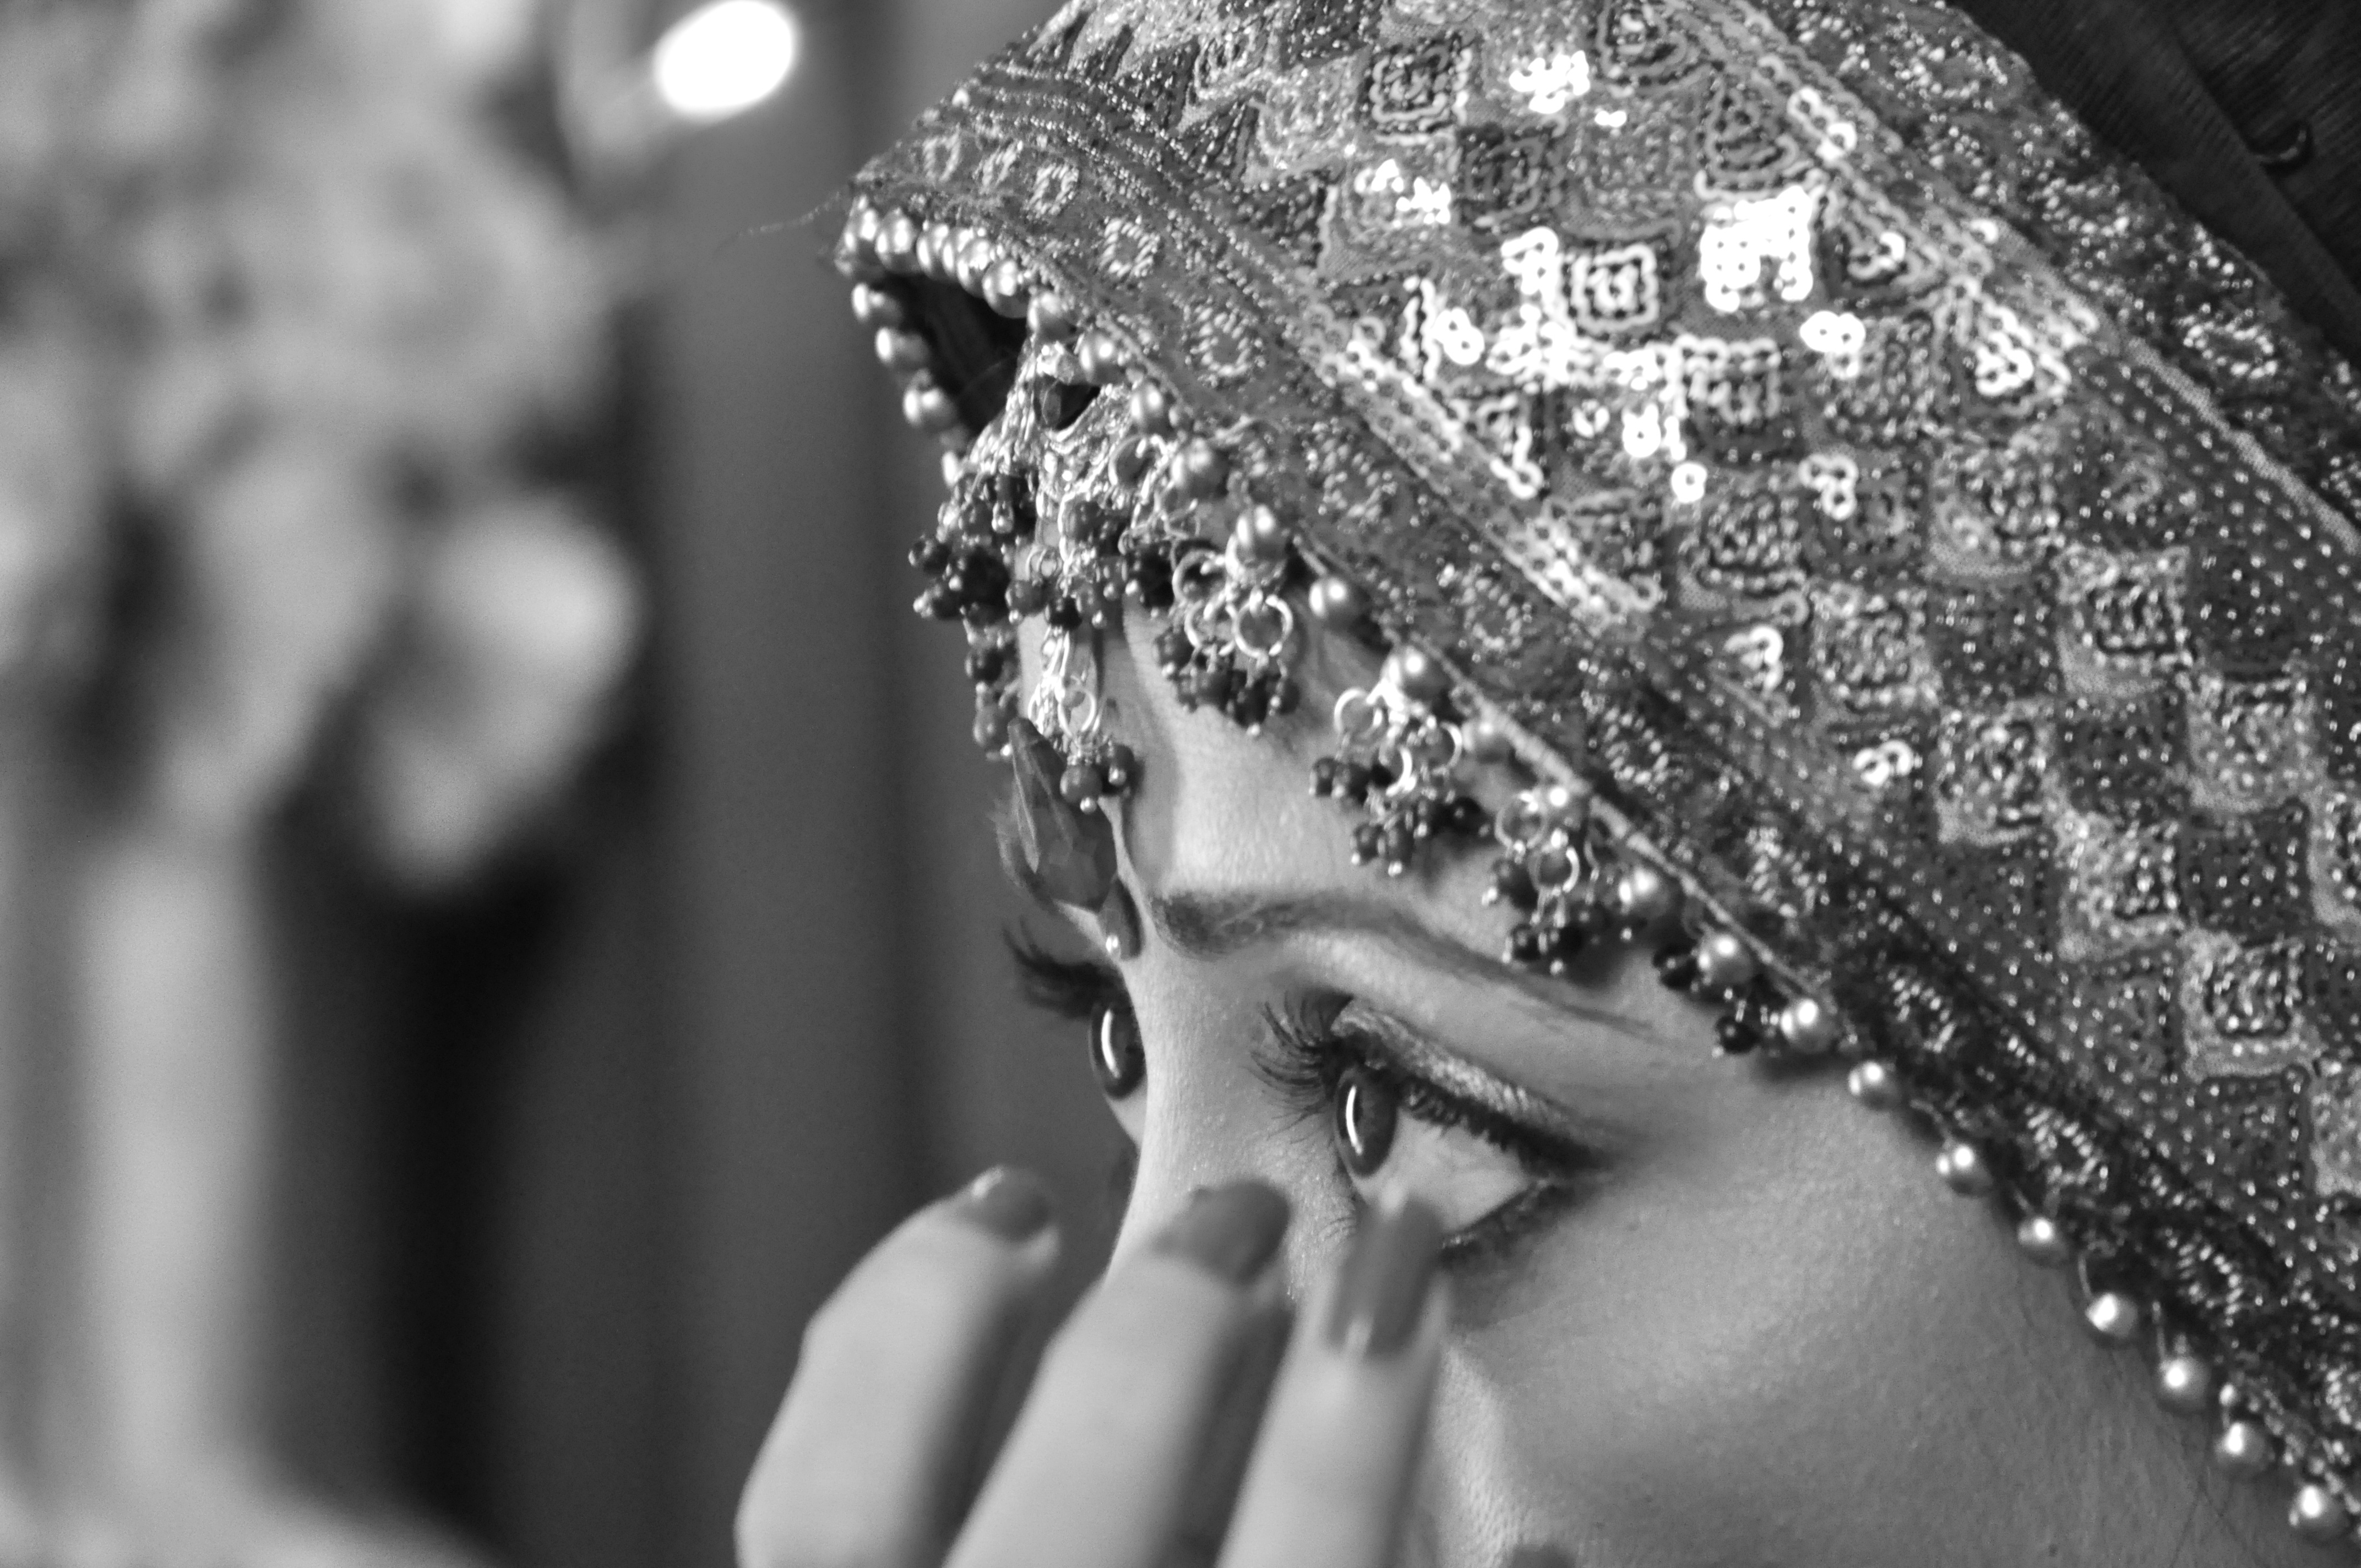
black and white, white, photography, fashion, black, monochrome, wedding, bride, cry, close up, eyes, girls, women, photograph, beauty, indian, veil, monochrome photography